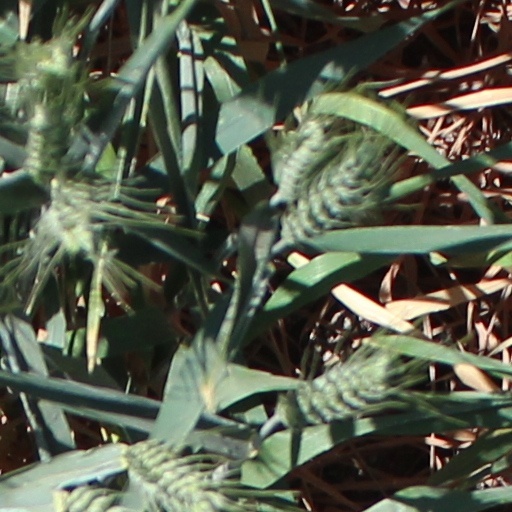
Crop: wheat